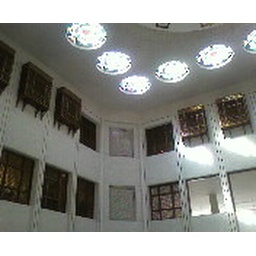
mshrabias &amp;amp; sky light in the main entrance hall in house of qruan,bahrain